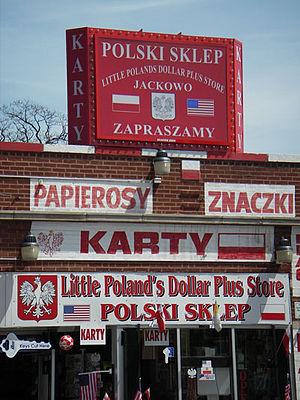
Cet article concerne une liste des quartiers de la ville de Chicago aux États-Unis. Les quartiers de Chicago sont moins bien définis que les 77 secteurs communautaires officiels de la ville. À ce jour, il existe environ 228 quartiers qui sont répertoriés dans la ville de Chicago, ils sont tous différents les uns des autres par leur histoire, leur sociologie, leur démographie, leur fonction et leur attractivité. Certains d'entre eux maintiennent une forte identité culturelle. Les quartiers de Chicago sont répartis à travers 77 secteurs communautaires créés à la fin des années 1920 dans la ville par le Comité de recherche en sciences sociales de l'Université de Chicago. Ces secteurs communautaires furent essentiellement créés pour faciliter la ville de Chicago et le bureau du recensement des États-Unis dans ses recherches, ses comparaisons et besoins à long terme des études statistiques, démographiques et ethniques de la population.